Kennebunk River Club

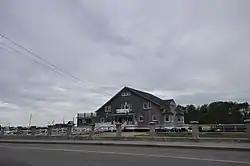

The Kennebunk River Club is a private recreational and social club at 116 Ocean Avenue in Kennebunkport, Maine. Established in 1888 by summer residents of the resort area, its main building, constructed the following year, is a high-quality example of Shingle style architecture, and was listed on the National Register of Historic Places in 1975.